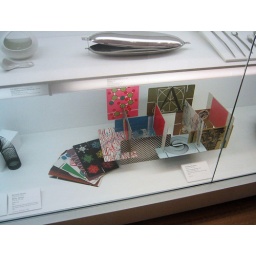
Oversized house of cards by Eames at the MOMA in NYC. That's a Eva Zeisel gravy boat at the top left.